Transport Est-Ouest Rouennais

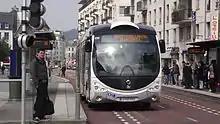
Irisbus Crealis on line T2

Each vehicle also has a GPS locator on board, which allows traffic signals to give the TEOR buses priority at busy intersections, keeping them moving as much as possible. Four doors on each side of the vehicle allow fast and easy boarding and exiting.